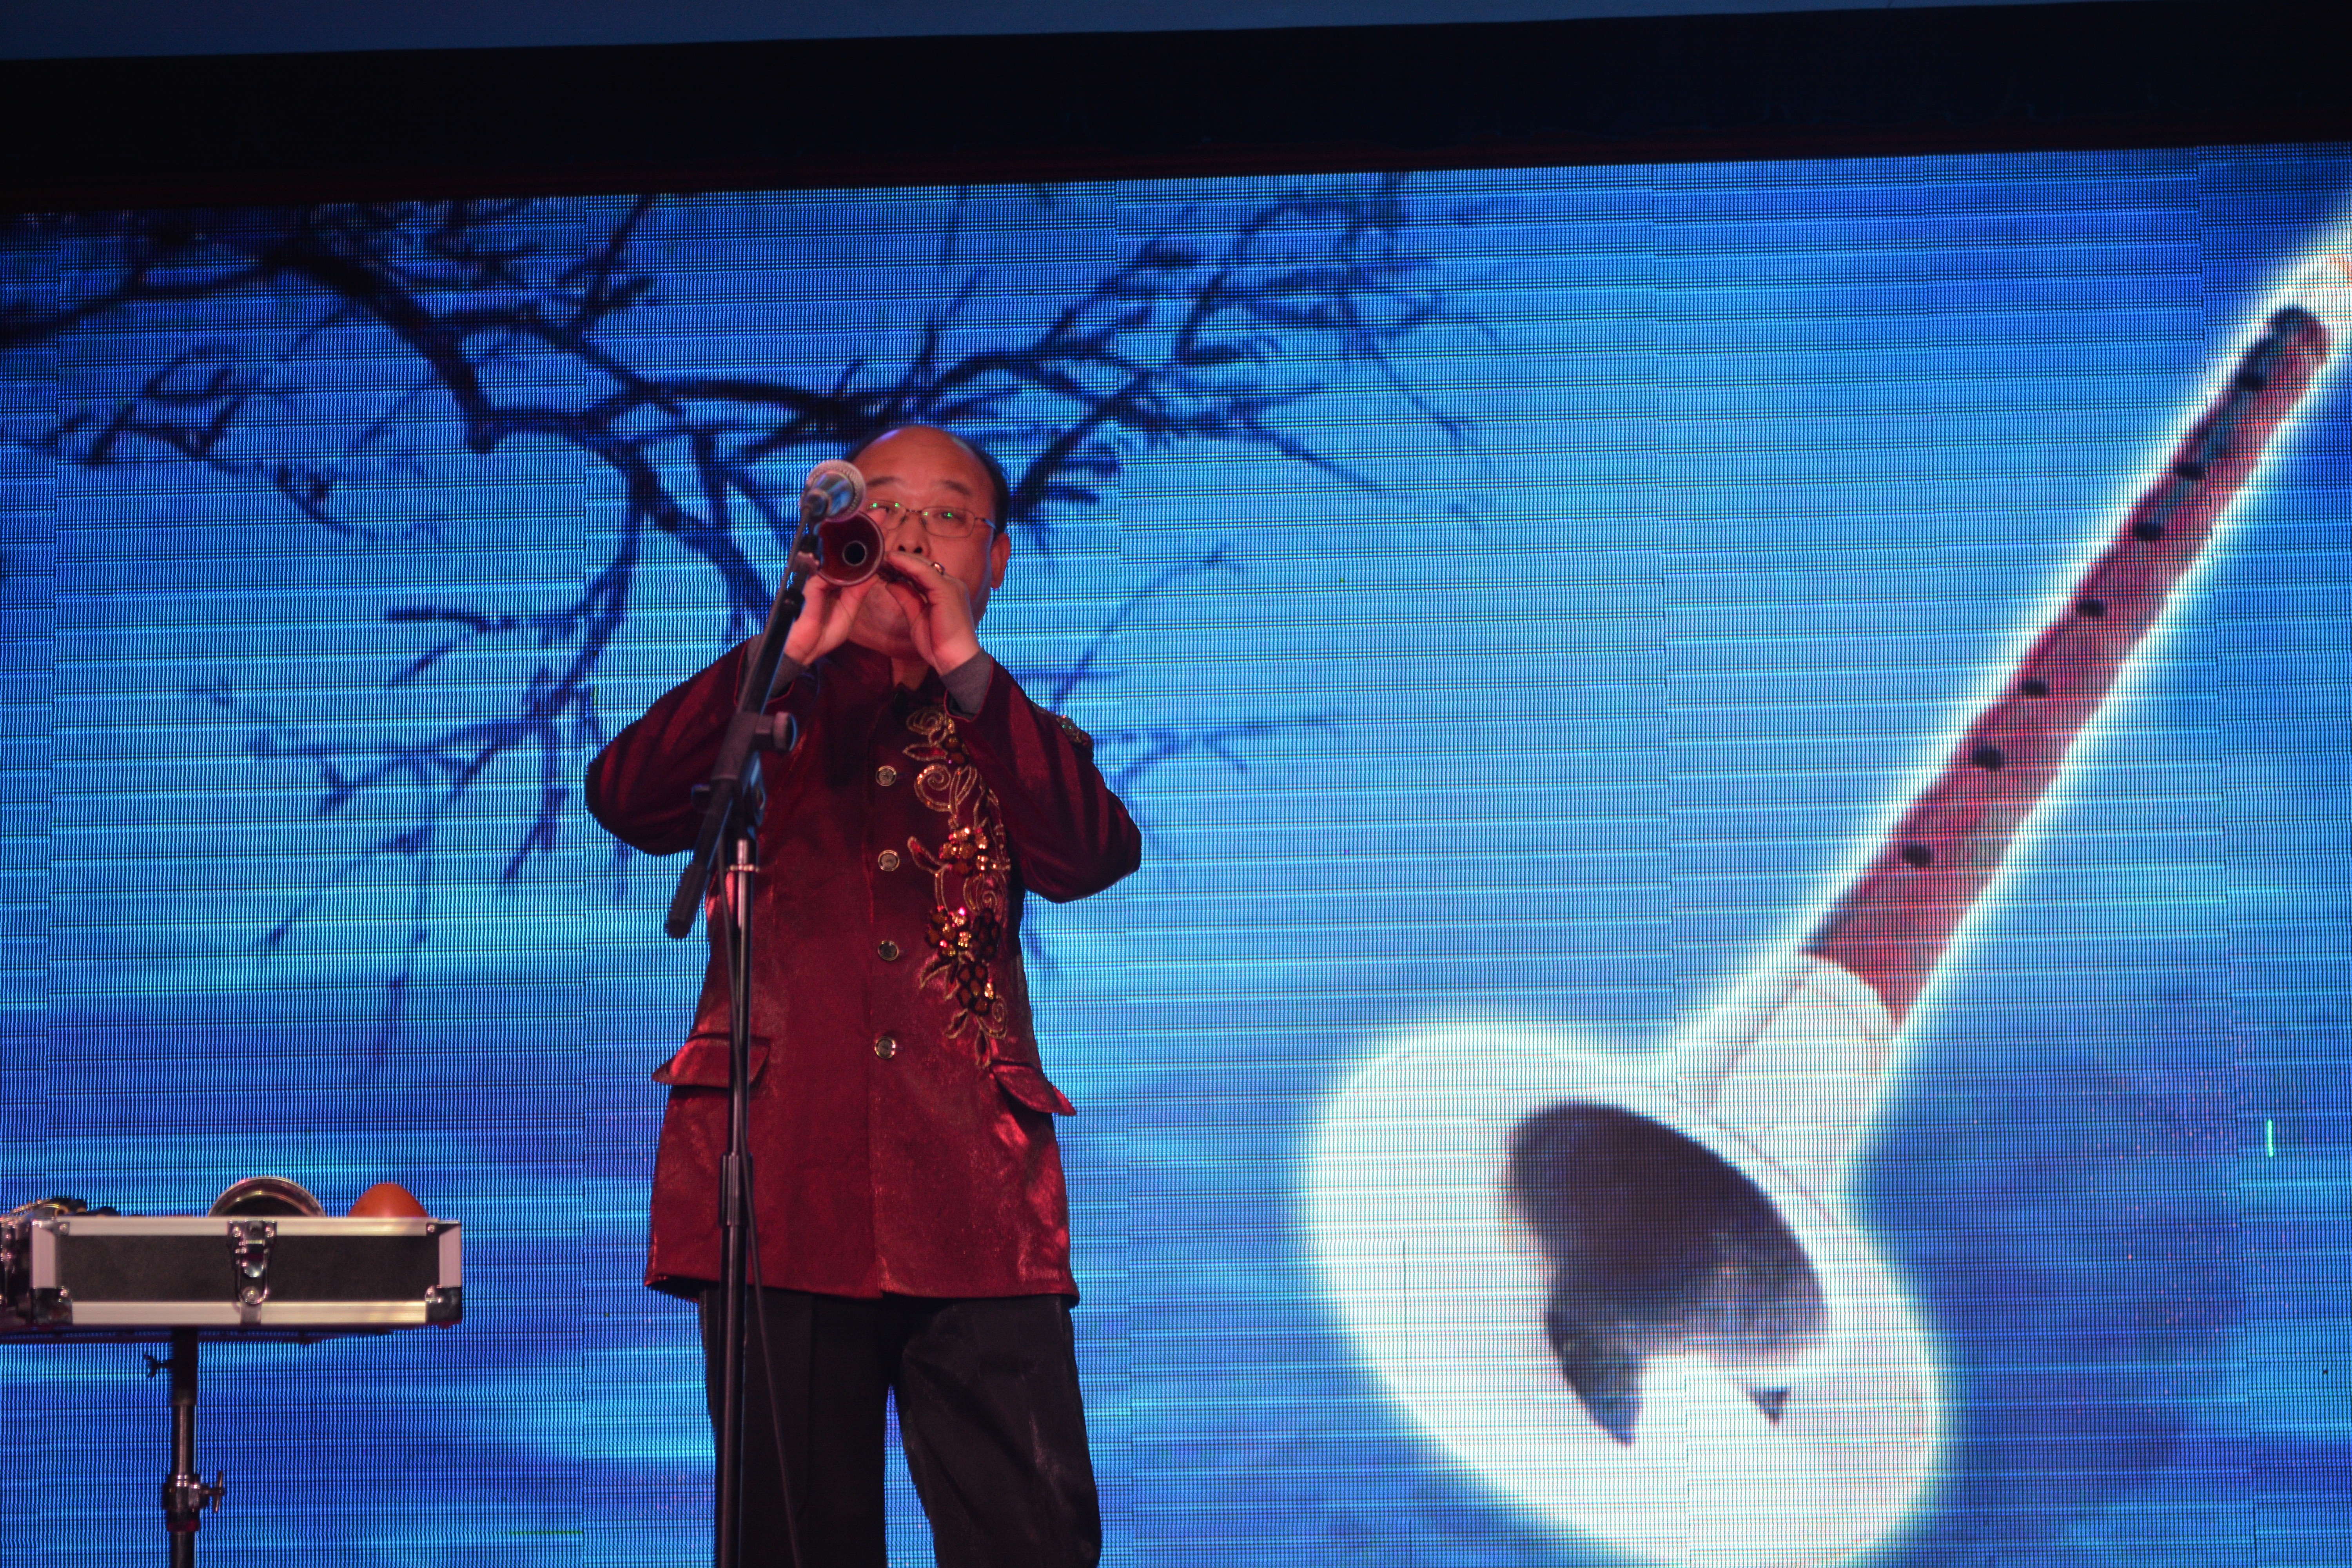
music, blue, stage, performance, singing, screenshot, musical theatre